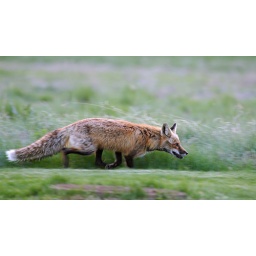
Red Fox sliking through the field near my house